Oktoberfest

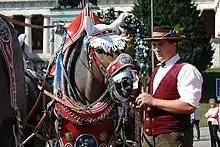
Coachmen in costume

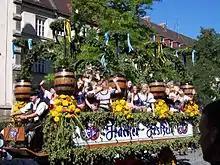
The Hacker-Pschorr Brewery horse team

Following the parade, the official opening of Oktoberfest takes place at exactly 12:00 p.m. in the Schottenhammel tent. The Mayor of Munich taps the first keg of beer and announces the Bavarian phrase "" ( – "It is tapped!"). This marks the official start of the festival.